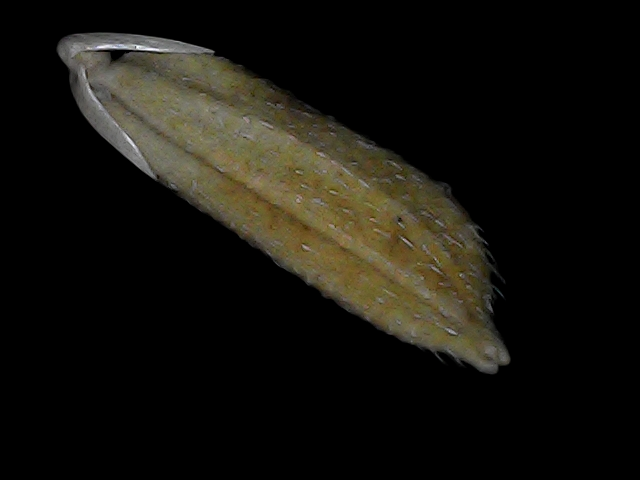
Rice variety: Bd93